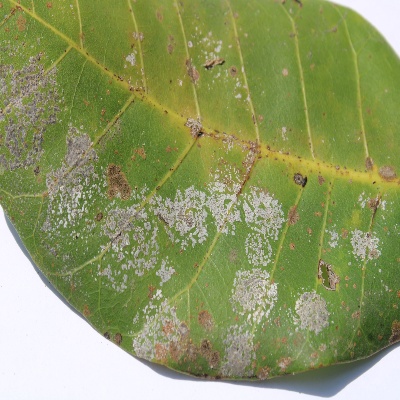
Crop: Cashew
Condition: red rust